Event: Nepal Earthquake
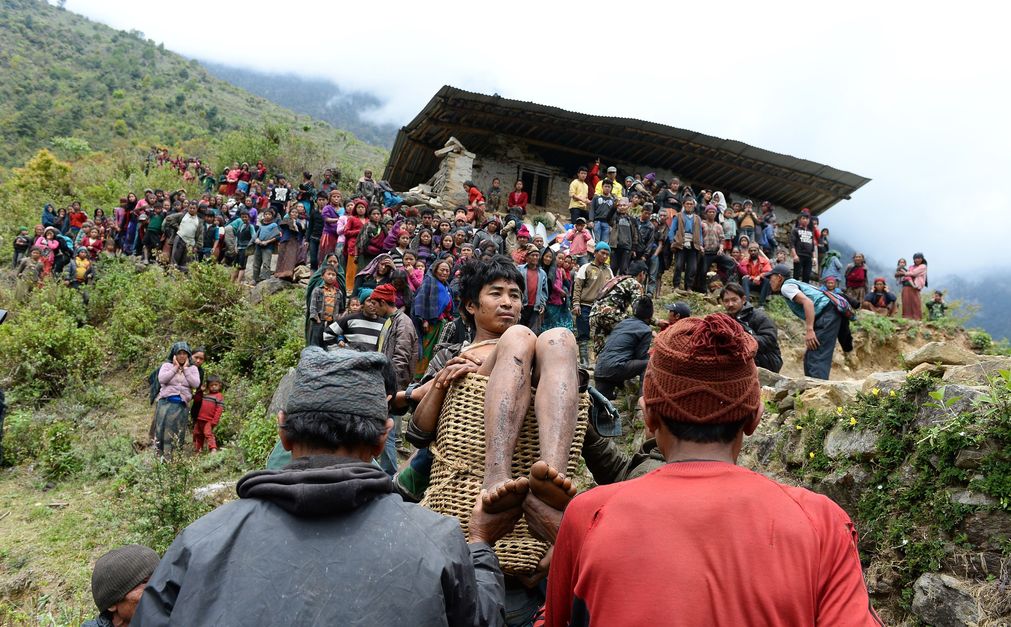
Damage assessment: damage